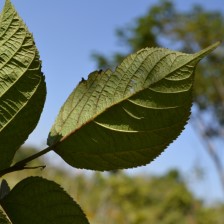
Variety: TaiwanStraberry